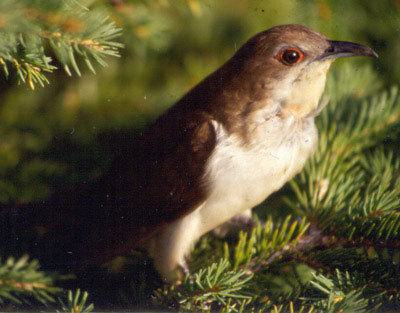
A photo of a black billed cuckoo